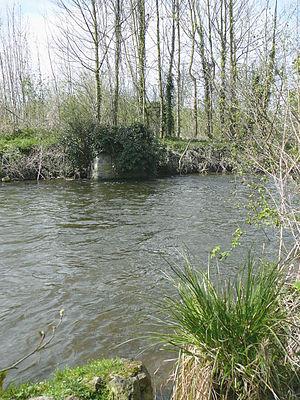
Ballancourt-sur-Essonne est une commune française située dans le département de l'Essonne en région Île-de-France.